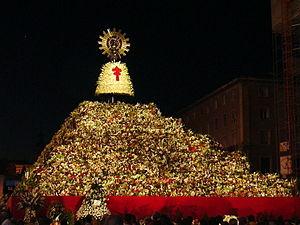
Les Fêtes du Pilar, sont les fêtes patronales de la ville de Saragosse, en Espagne, célébrées autour du 12 octobre. Il s'agit de la fête la plus importante et la plus réputée. Les fêtes sont données en l'honneur de la Vierge du Pilar. Il s'agit d'une des fêtes patronales parmi les plus importantes de l'Espagne. Les fêtes du Pilar sont aussi un évènement taurin avec des corridas dans des arènes de première catégorie.